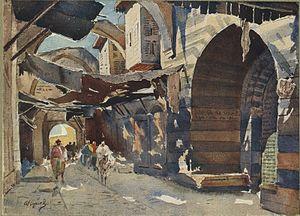
Vue du bazar d'Alep. Aquarelle de Pierre Vignal (1855-1925) en 1922.
Pierre Victor Louis Vignal, né au Bouscat, commune de la ceinture nord de Bordeaux le 7 juillet 1855 et mort le 23 février 1925 au sein de la Clinique Oudinot dans le 7ᵉ arrondissement de Paris, est un peintre aquarelliste français.